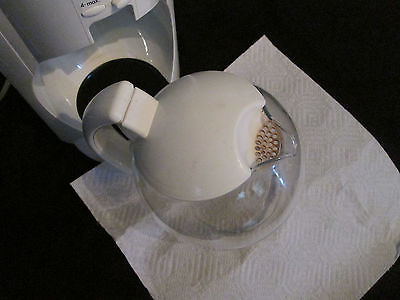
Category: coffee maker